Moser research environment

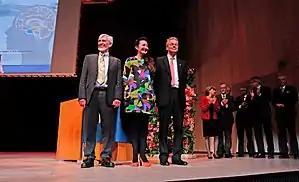
May-Britt Moser and Edvard Moser with their collaborator John O'Keefe; they received the Nobel Prize in Physiology or Medicine in 2014 "for their discoveries of cells that constitute a positioning system in the brain"

The Moser research environment is the informal name of a research environment established and led by the Nobel laureates Edvard Moser and May-Britt Moser at the Norwegian University of Science and Technology (NTNU) in Trondheim, Norway. The Mosers joined the university as professors of psychology in 1996, and formed their own neuroscience research group. The research group eventually evolved into several projects and research centers. The Mosers were awarded the 2014 Nobel Prize in Physiology or Medicine "for their discoveries of cells that constitute a positioning system in the brain."